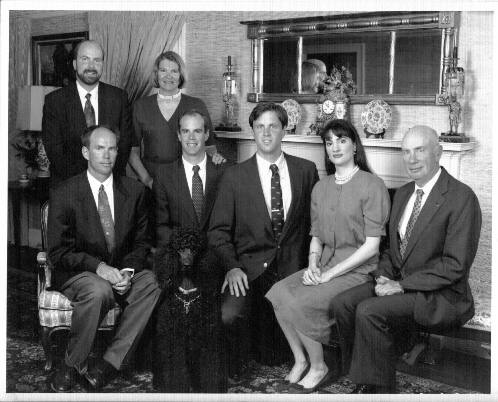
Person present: No